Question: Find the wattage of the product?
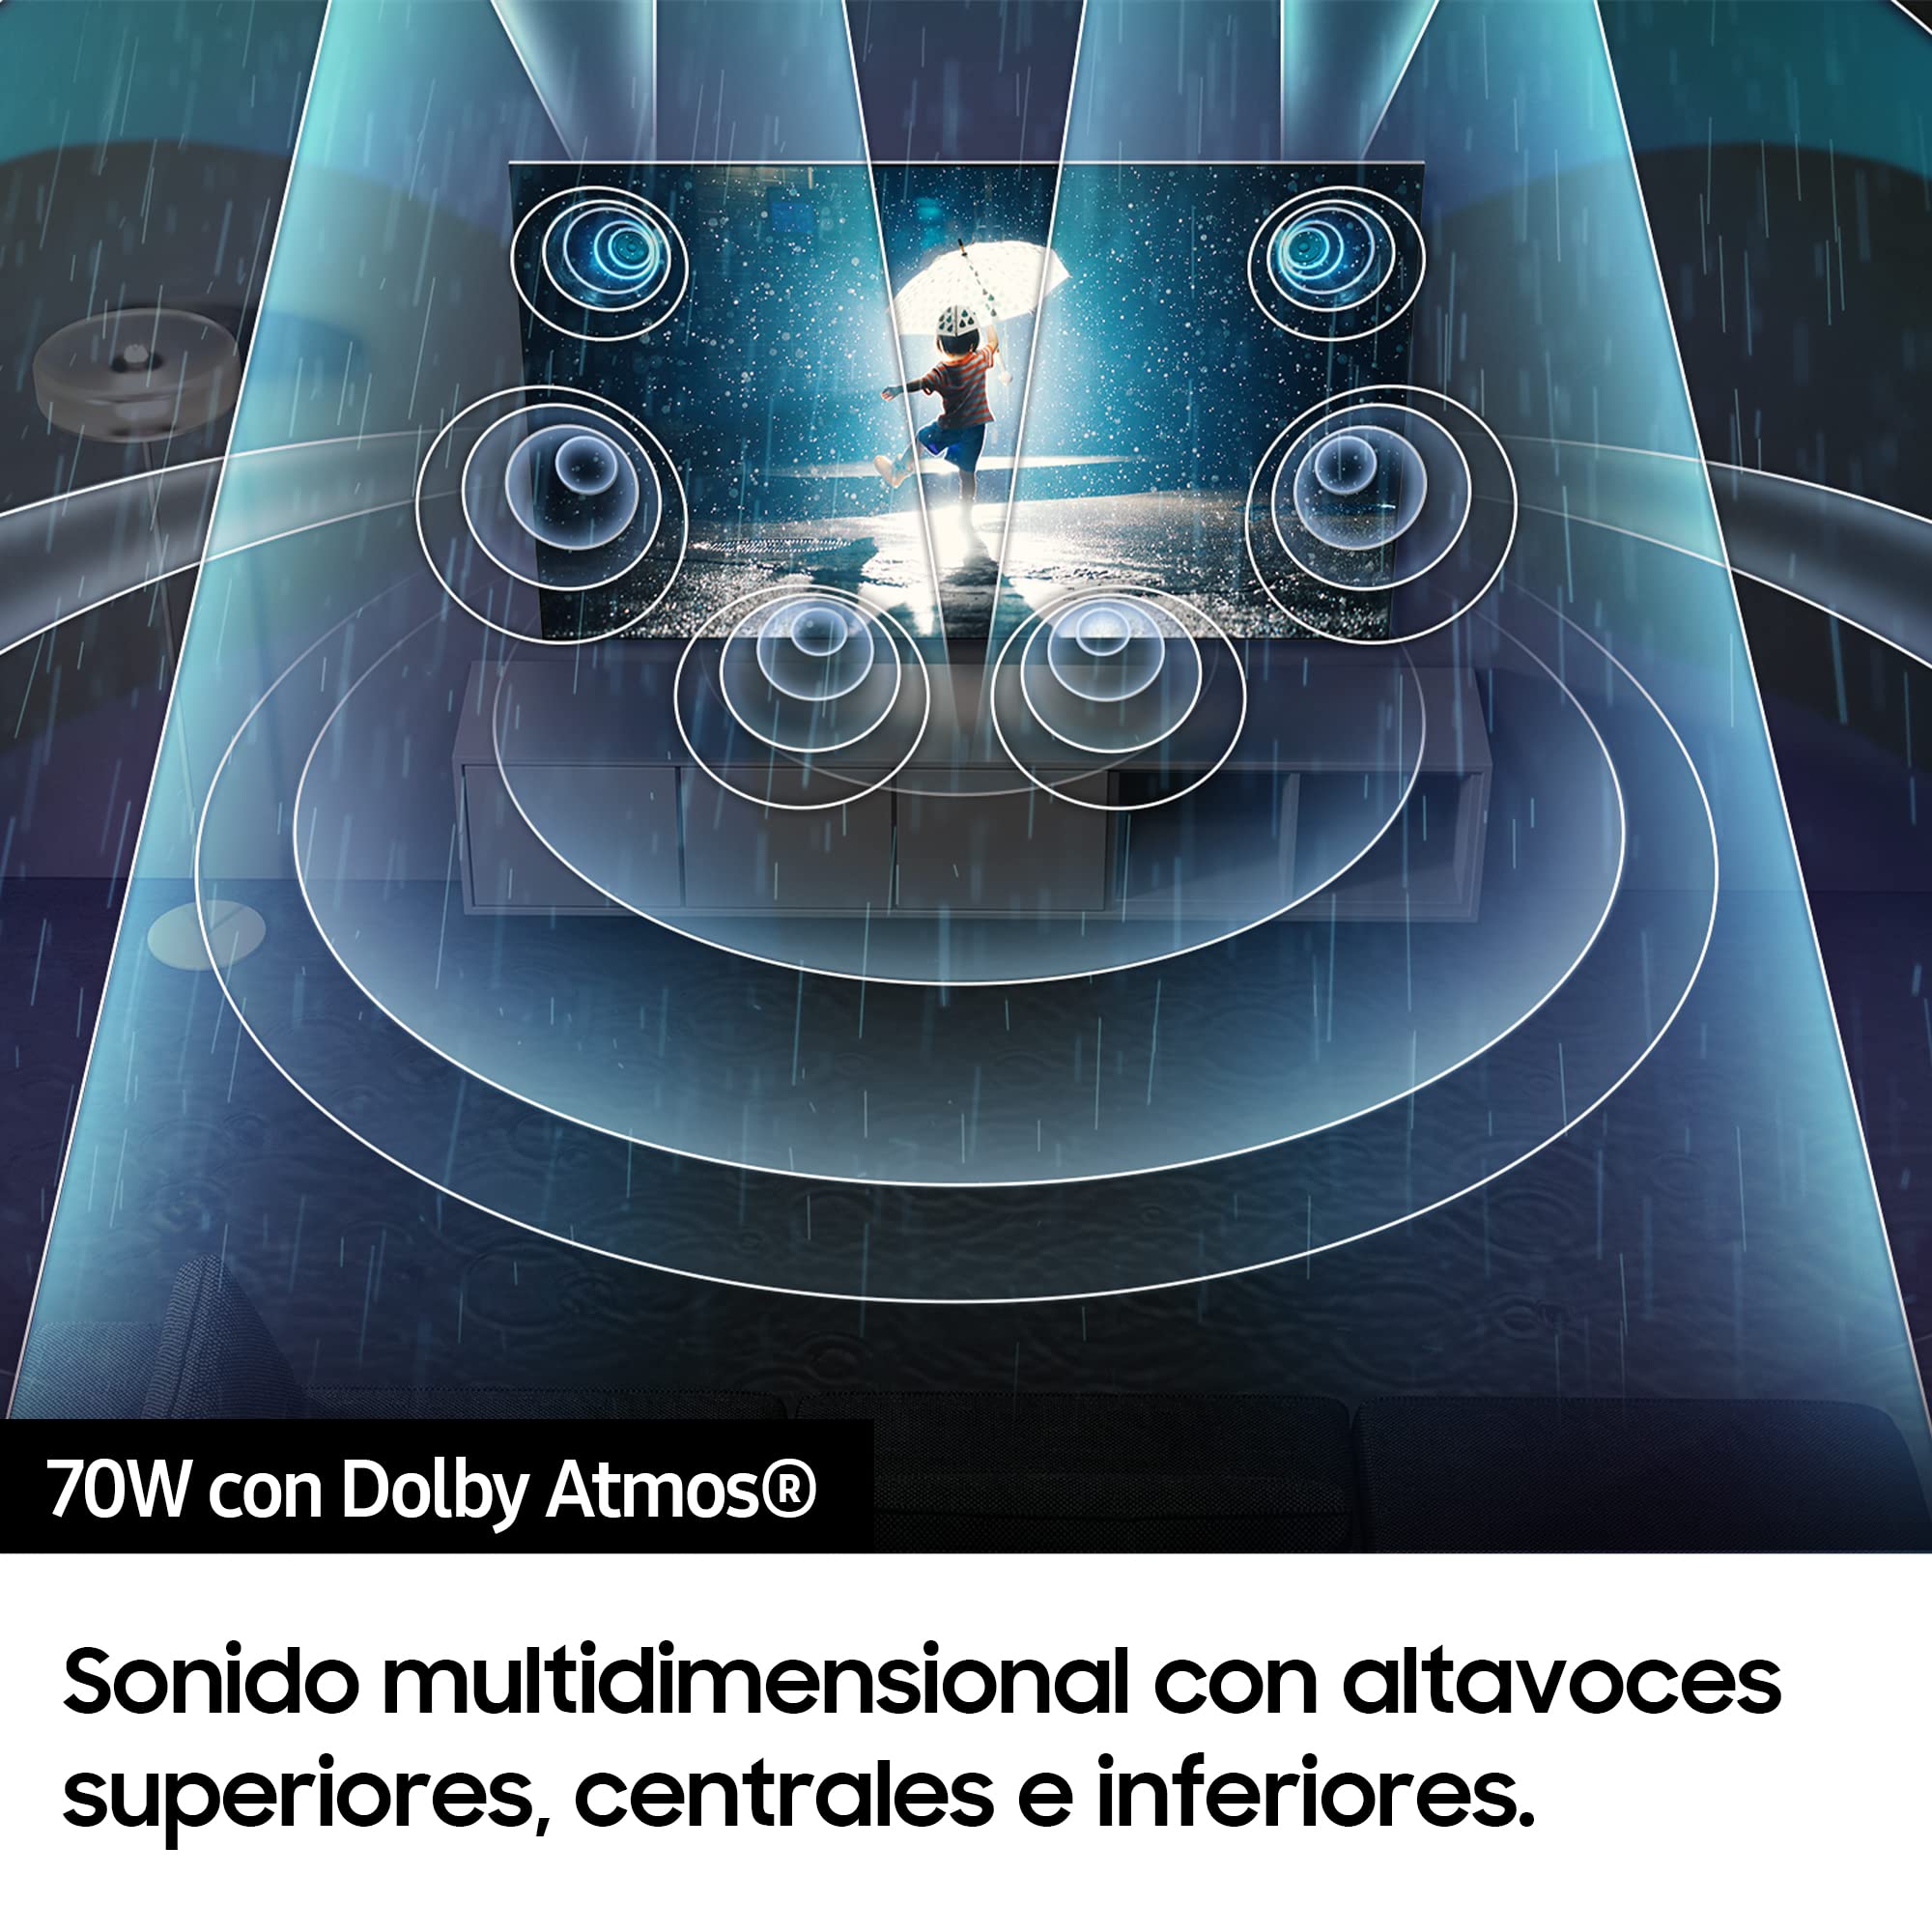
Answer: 70.0 watt